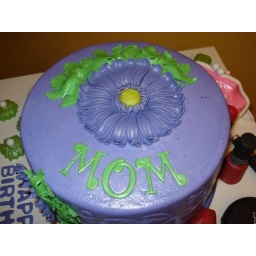
White sour cream cake filled with white chocolate mousse and pineapple pieces.. embossed buttercream with detail done in chocolate and fondant